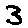
Label: 3